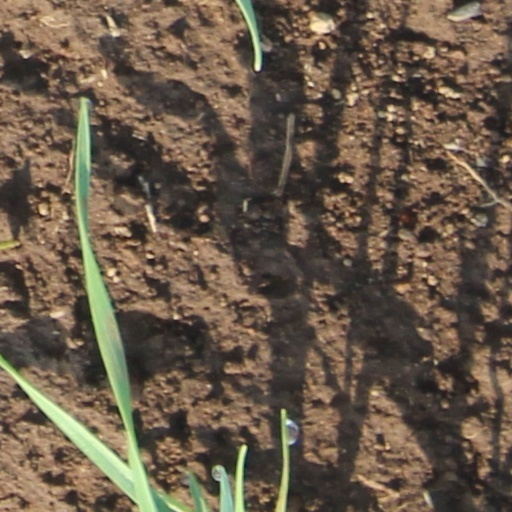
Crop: wheat